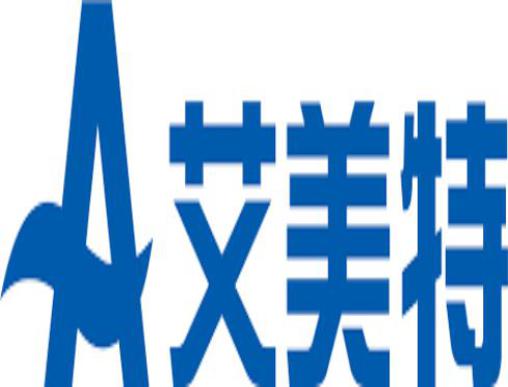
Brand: airmate
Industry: Electronic